Dominique Bijotat

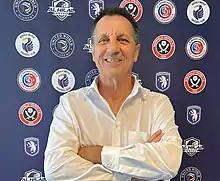

Dominique Bijotat (born 3 January 1961) is a French football manager and former professional player who played as a midfielder. He obtained eight international caps (no goals) for the France national team during the 1980s.